Sonic Advance 2

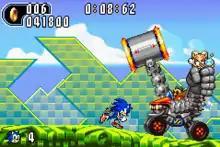
Gameplay screenshot showing Sonic fighting Doctor Eggman

"Sonic Advance 2" is a side-scrolling platformer similar in gameplay and style to the original "Sonic Advance". The player controls Sonic the Hedgehog, who can unlock three other playable characters: Cream the Rabbit and her Chao named Cheese, Tails, and Knuckles the Echidna after defeating Doctor Eggman in specific boss battles. A fifth character, Amy Rose, can be unlocked after completing the game with each character once each of them has all seven Chaos Emeralds. Each character has their own unique moves and abilities. Sonic can perform an "insta-shield" that protects him for a brief moment; Cream and Tails can fly; Knuckles can glide and climb; and Amy can destroy enemies using a hammer.